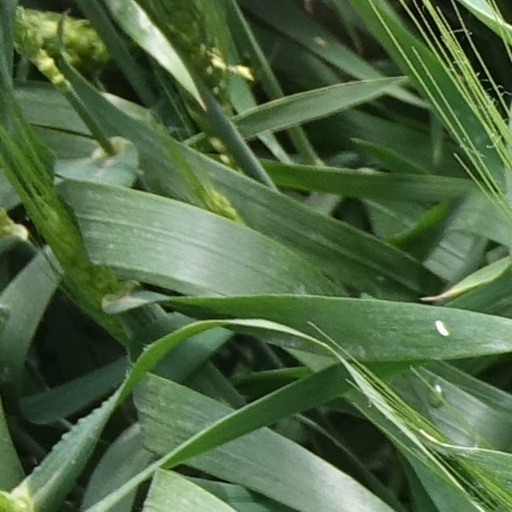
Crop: wheat